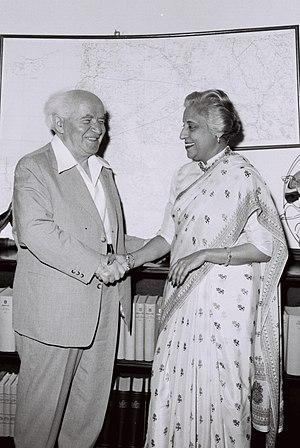
Krishna Nehru Hutheesing, née le 2 novembre 1907, morte le 9 octobre 1967, est une femme de lettres indienne. C'est aussi la plus jeune sœur de Jawaharlal Nehru et de Vijaya Lakshmi Pandit. Au-delà de son propre rôle dans le mouvement pour l'indépendance de l'Inde, ses chroniques ont apporté un témoignage sur la famille Nehru-Gandhi.